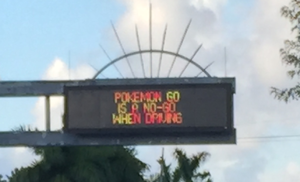
Pokémon Go est un jeu vidéo mobile de type freemium fondé sur la localisation massivement multijoueur utilisant la réalité augmentée. Le projet est créé conjointement par The Pokémon Company et Niantic, responsable du jeu vidéo mobile en réalité augmentée Ingress. Le jeu est disponible depuis juillet 2016 sur les plateformes iOS et Android. Tout comme dans la série de jeux vidéo, le but est de capturer des Pokémon.